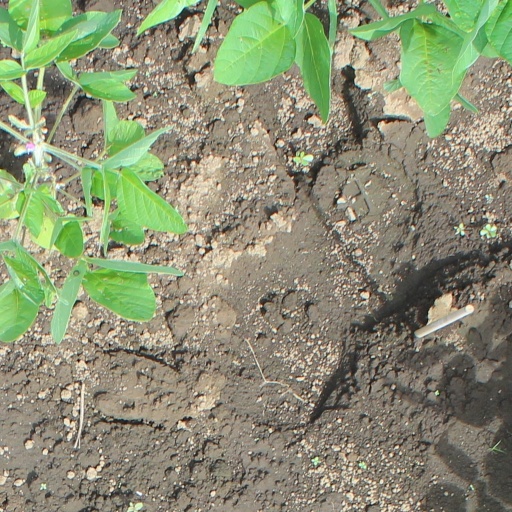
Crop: soybean